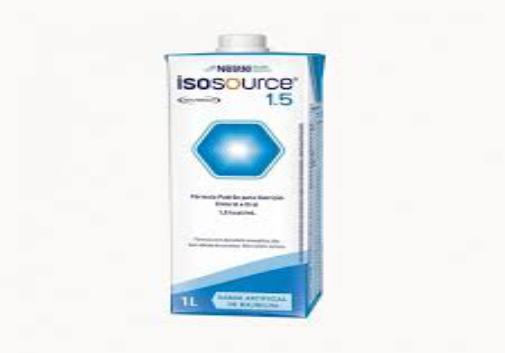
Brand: Isosource
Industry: Others